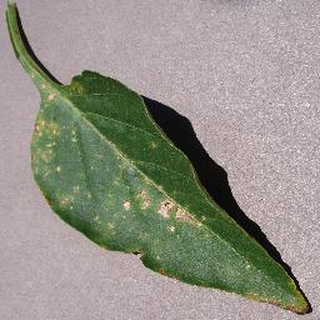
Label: bell_pepper_bacterial_spot